Hmong textile art

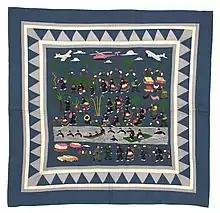
Hmong story cloth

Most traditional forms of Hmong textiles were originally made with hand-spun hemp fabric. Hemp, a species of cannabis, would be grown in small family or community farming plots until the plants were ready to be harvested and processed by Hmong women. To prepare the hemp for textile production, the plants would be dried in the sun and the fibrous outermost layer of the plant stalk would be stripped and separated into short lengths of fiber which would then be joined by hand-twisting the individual pieces to create a length of material appropriate for weaving. The coarse hemp fabric would then be produced by hand using a large wooden loom.